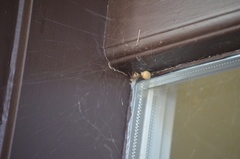
Species: Parasteatoda_tepidariorum